Pestonji Bomanji

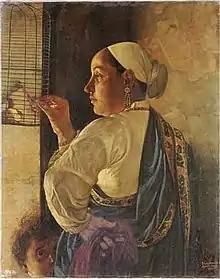
Feeding the Parrot by Pestonji Bomanji

Pestonji Bomanji's son Eruchshaw Pestonji was also an academic painter whose works are in the collection of the National Gallery of Modern Art, New Delhi.